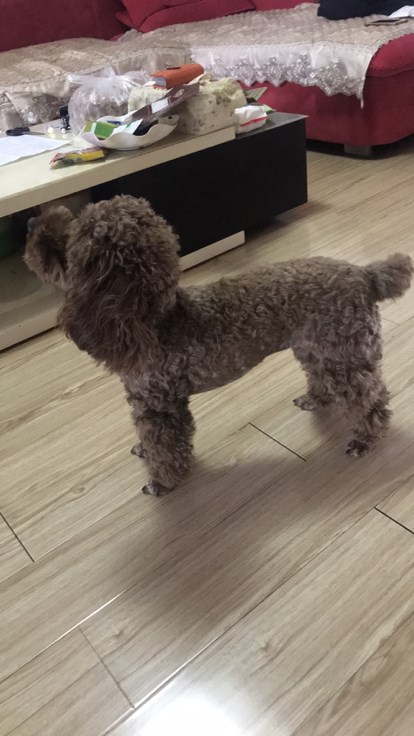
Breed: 7449-n000128-teddy